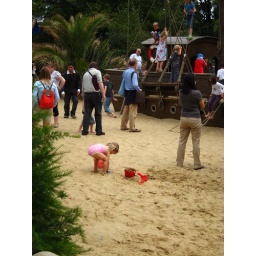
Digging in the sand by the pirate ship in Kensington Gardens